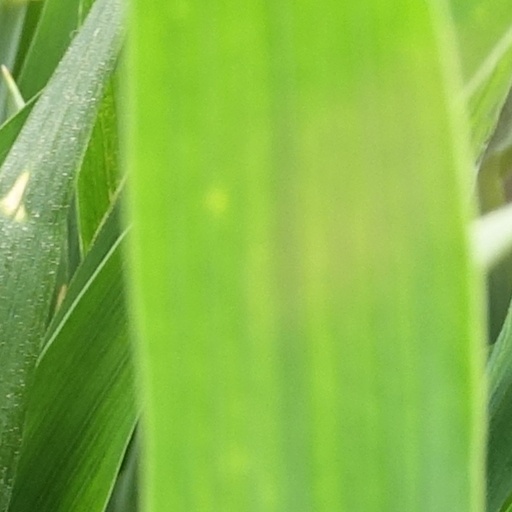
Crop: wheat